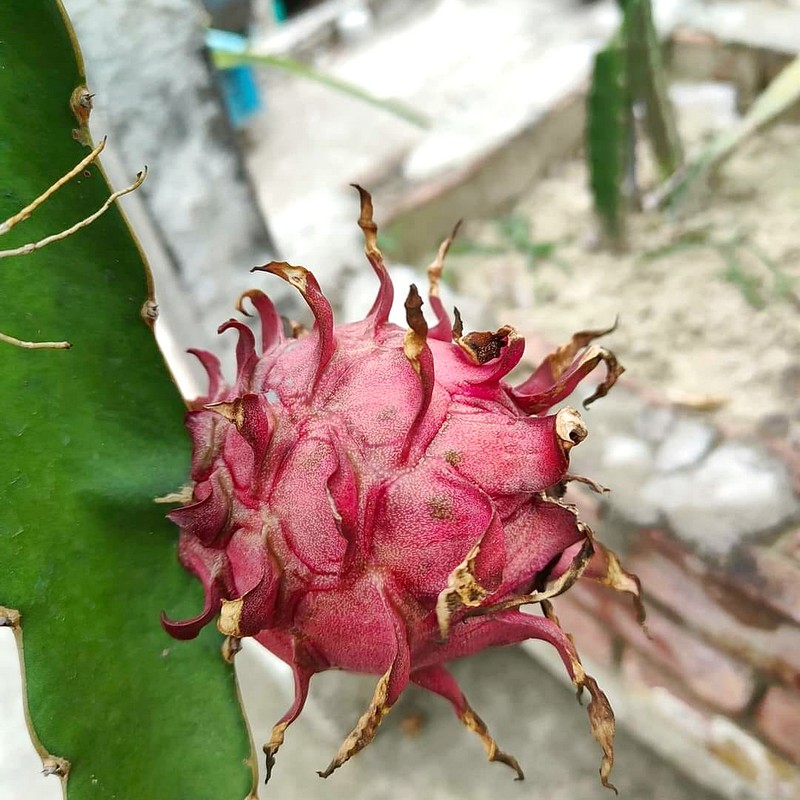
Label: Mature Dragon Fruit